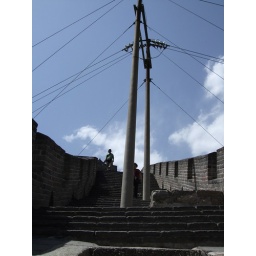
pole in wall